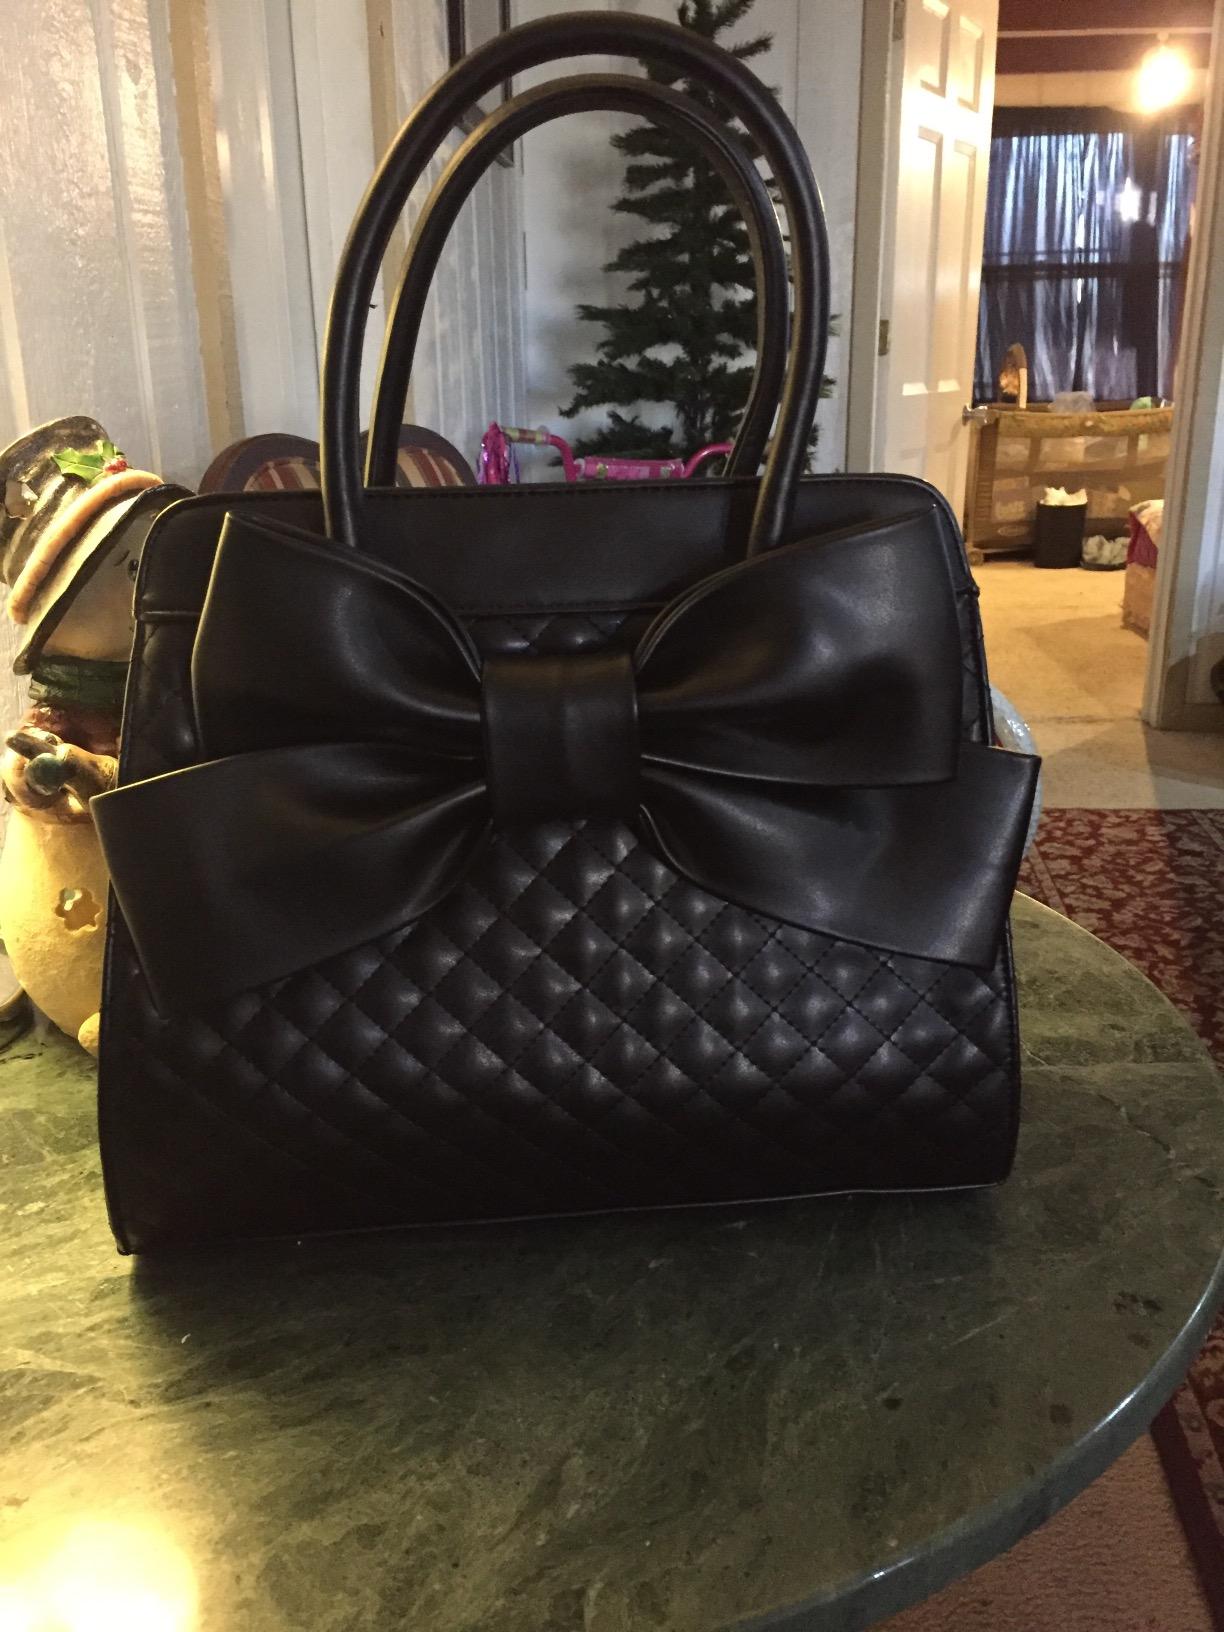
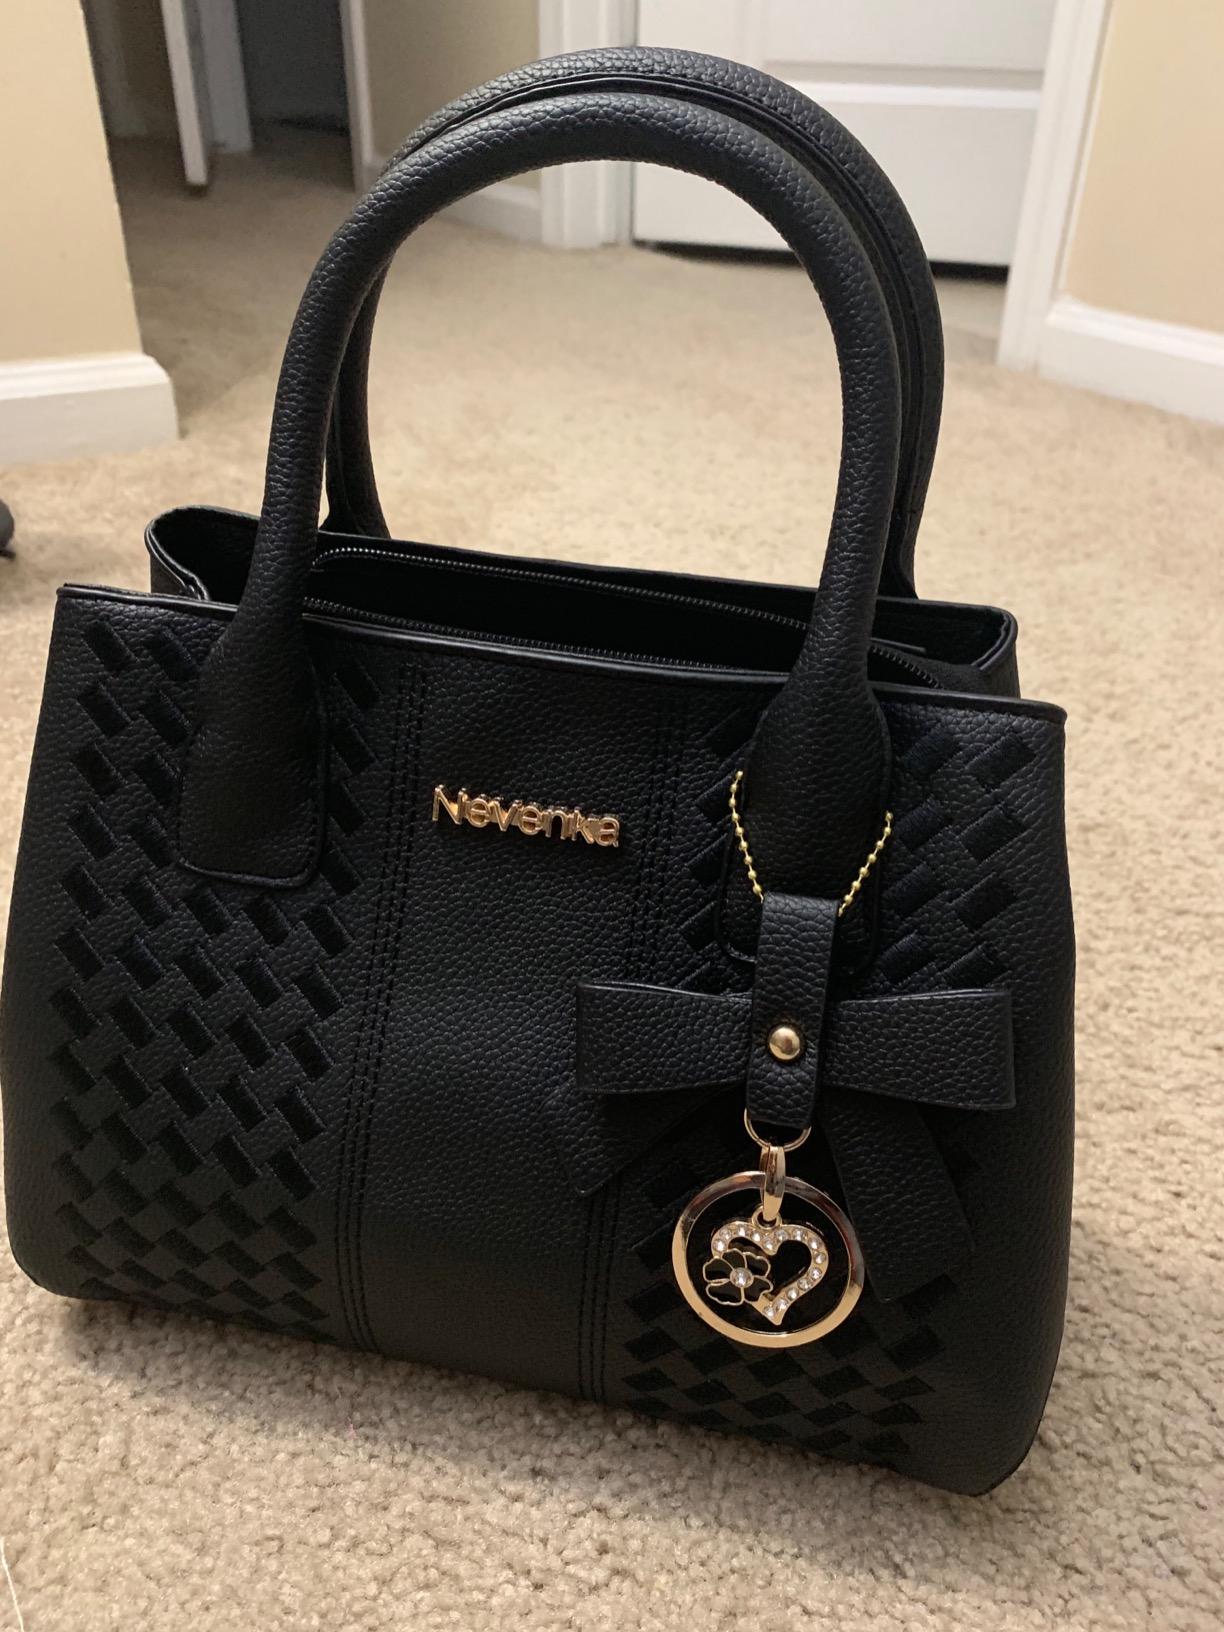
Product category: accessories_handbag
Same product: no